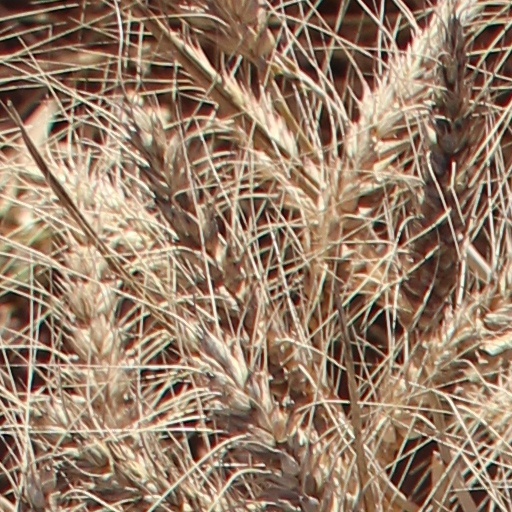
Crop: wheat